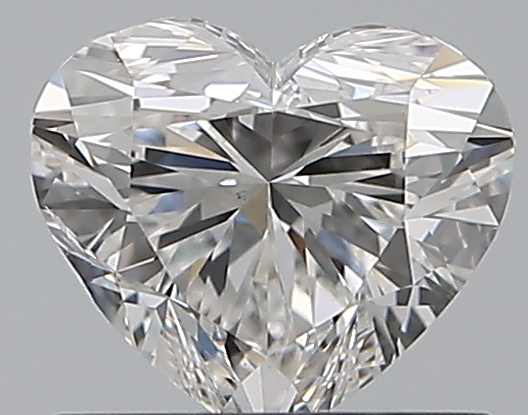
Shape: heart
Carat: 0.7
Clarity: SI1
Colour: F
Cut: VG
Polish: EX
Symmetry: VG
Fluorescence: N
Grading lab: GIA
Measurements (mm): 5.24 x 5.96 x 3.64